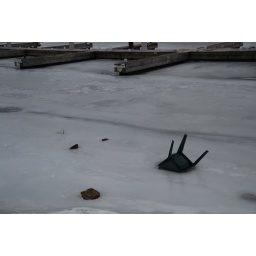
I hope no one was sitting in this chair before it went in.